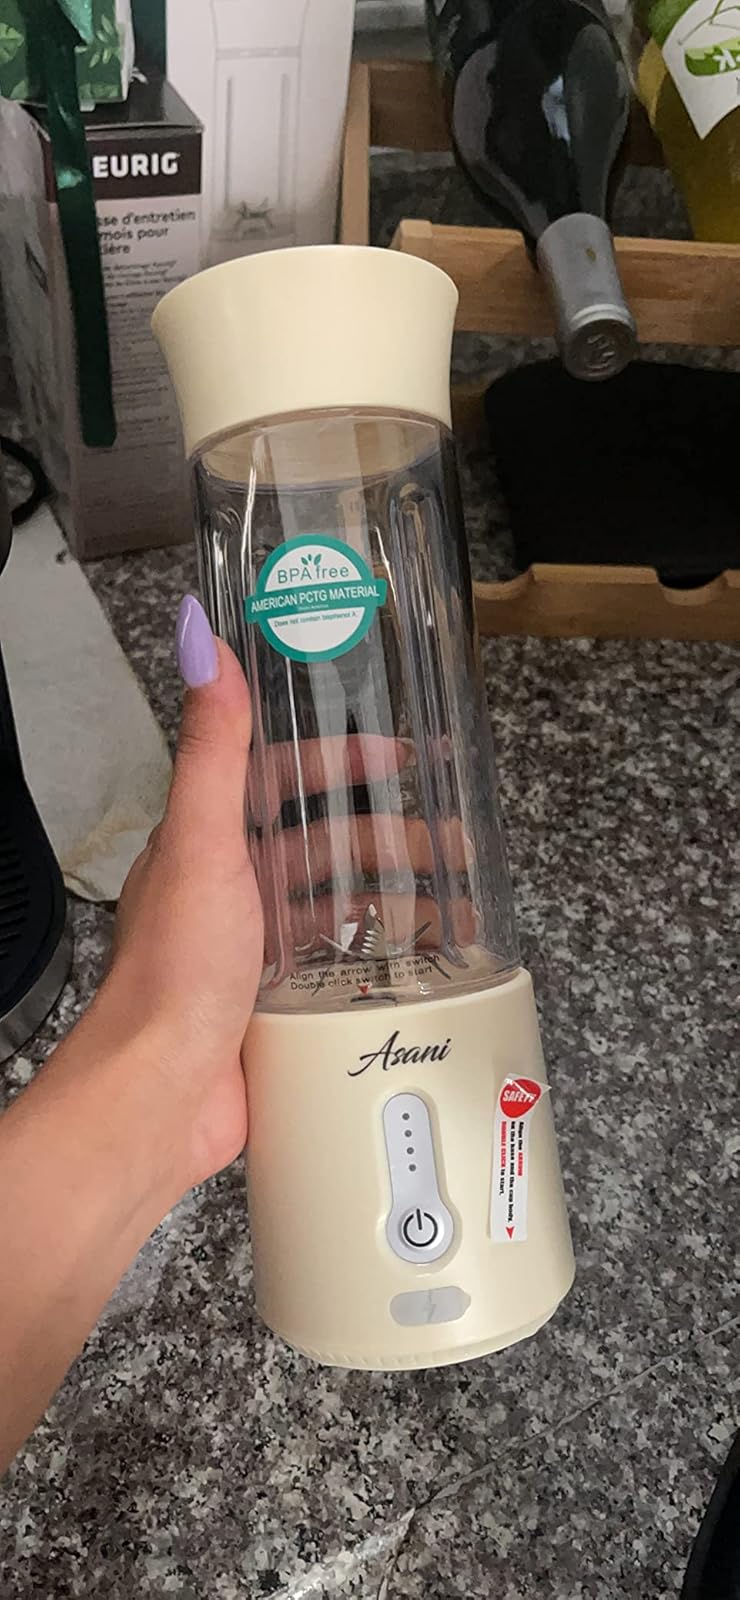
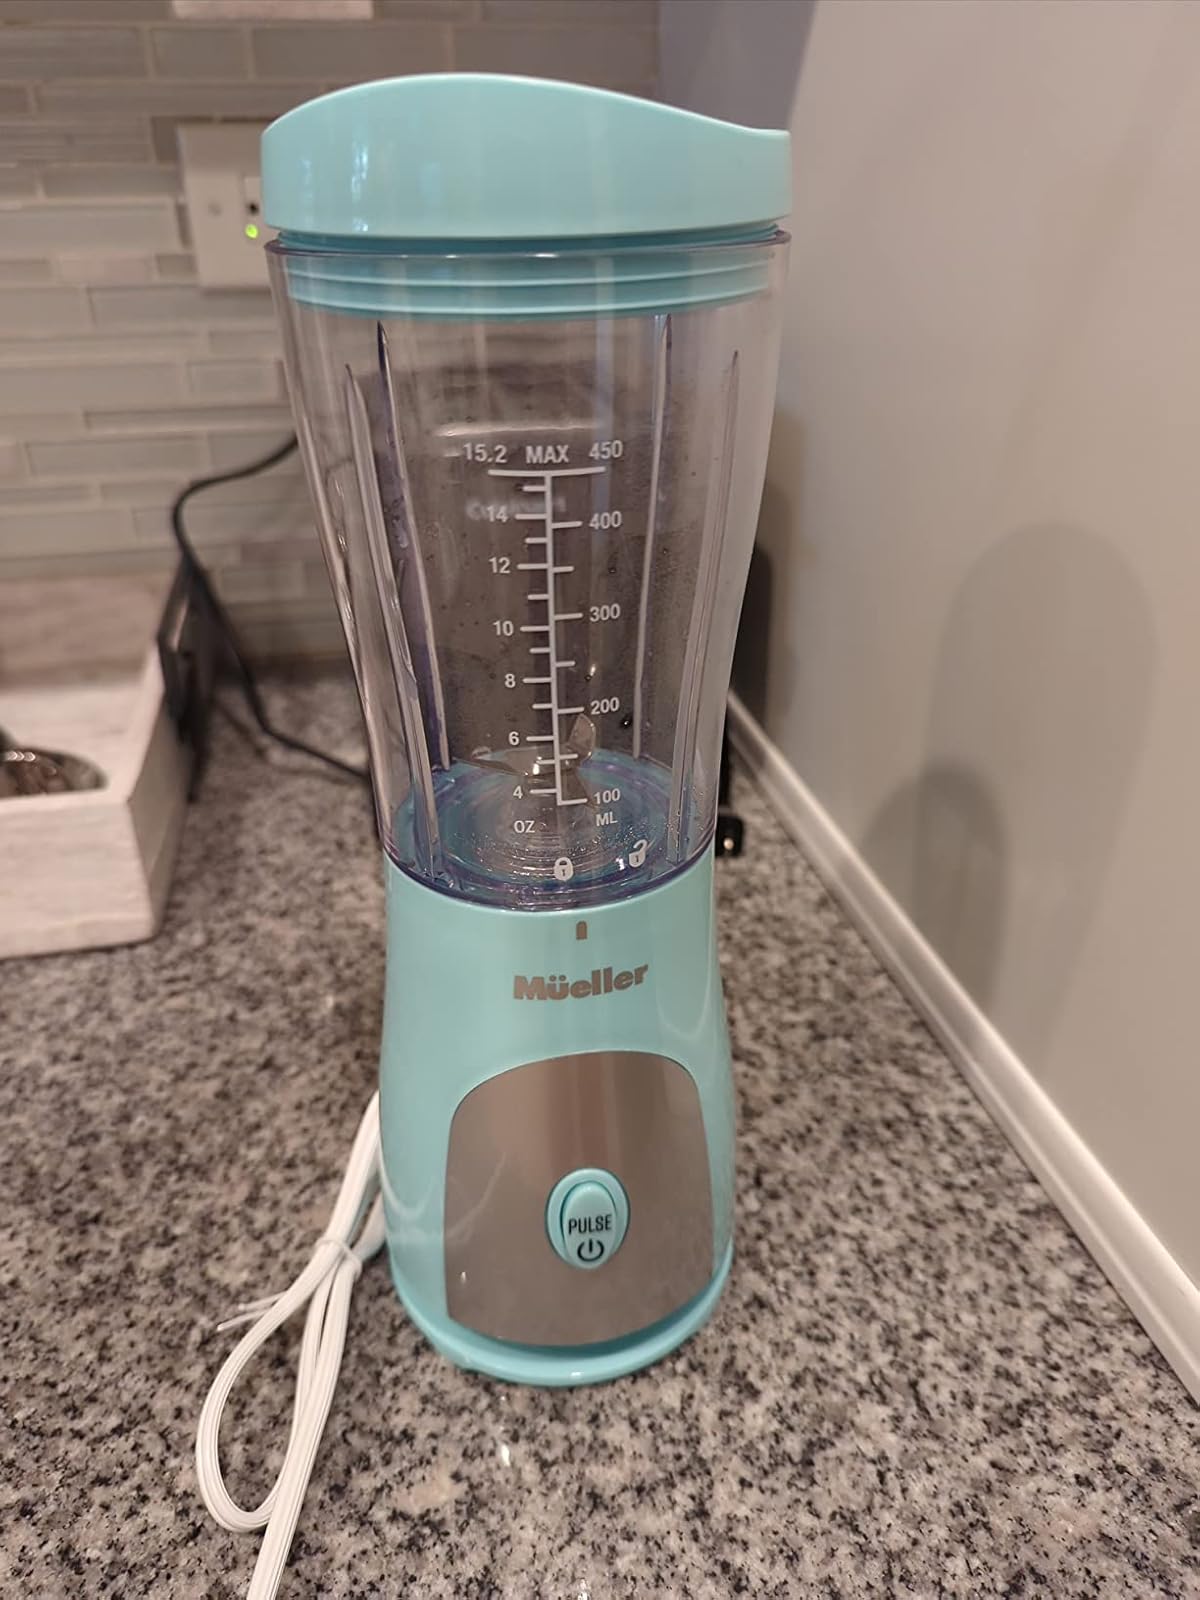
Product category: items_blender
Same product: no